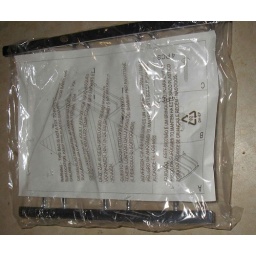
Chrome under cabinet wine glass holder, new in packaging with hardware, $10